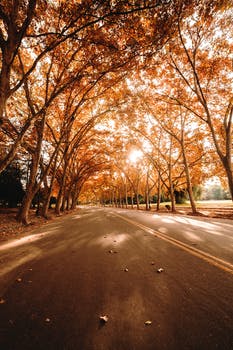
Label: No Watermark